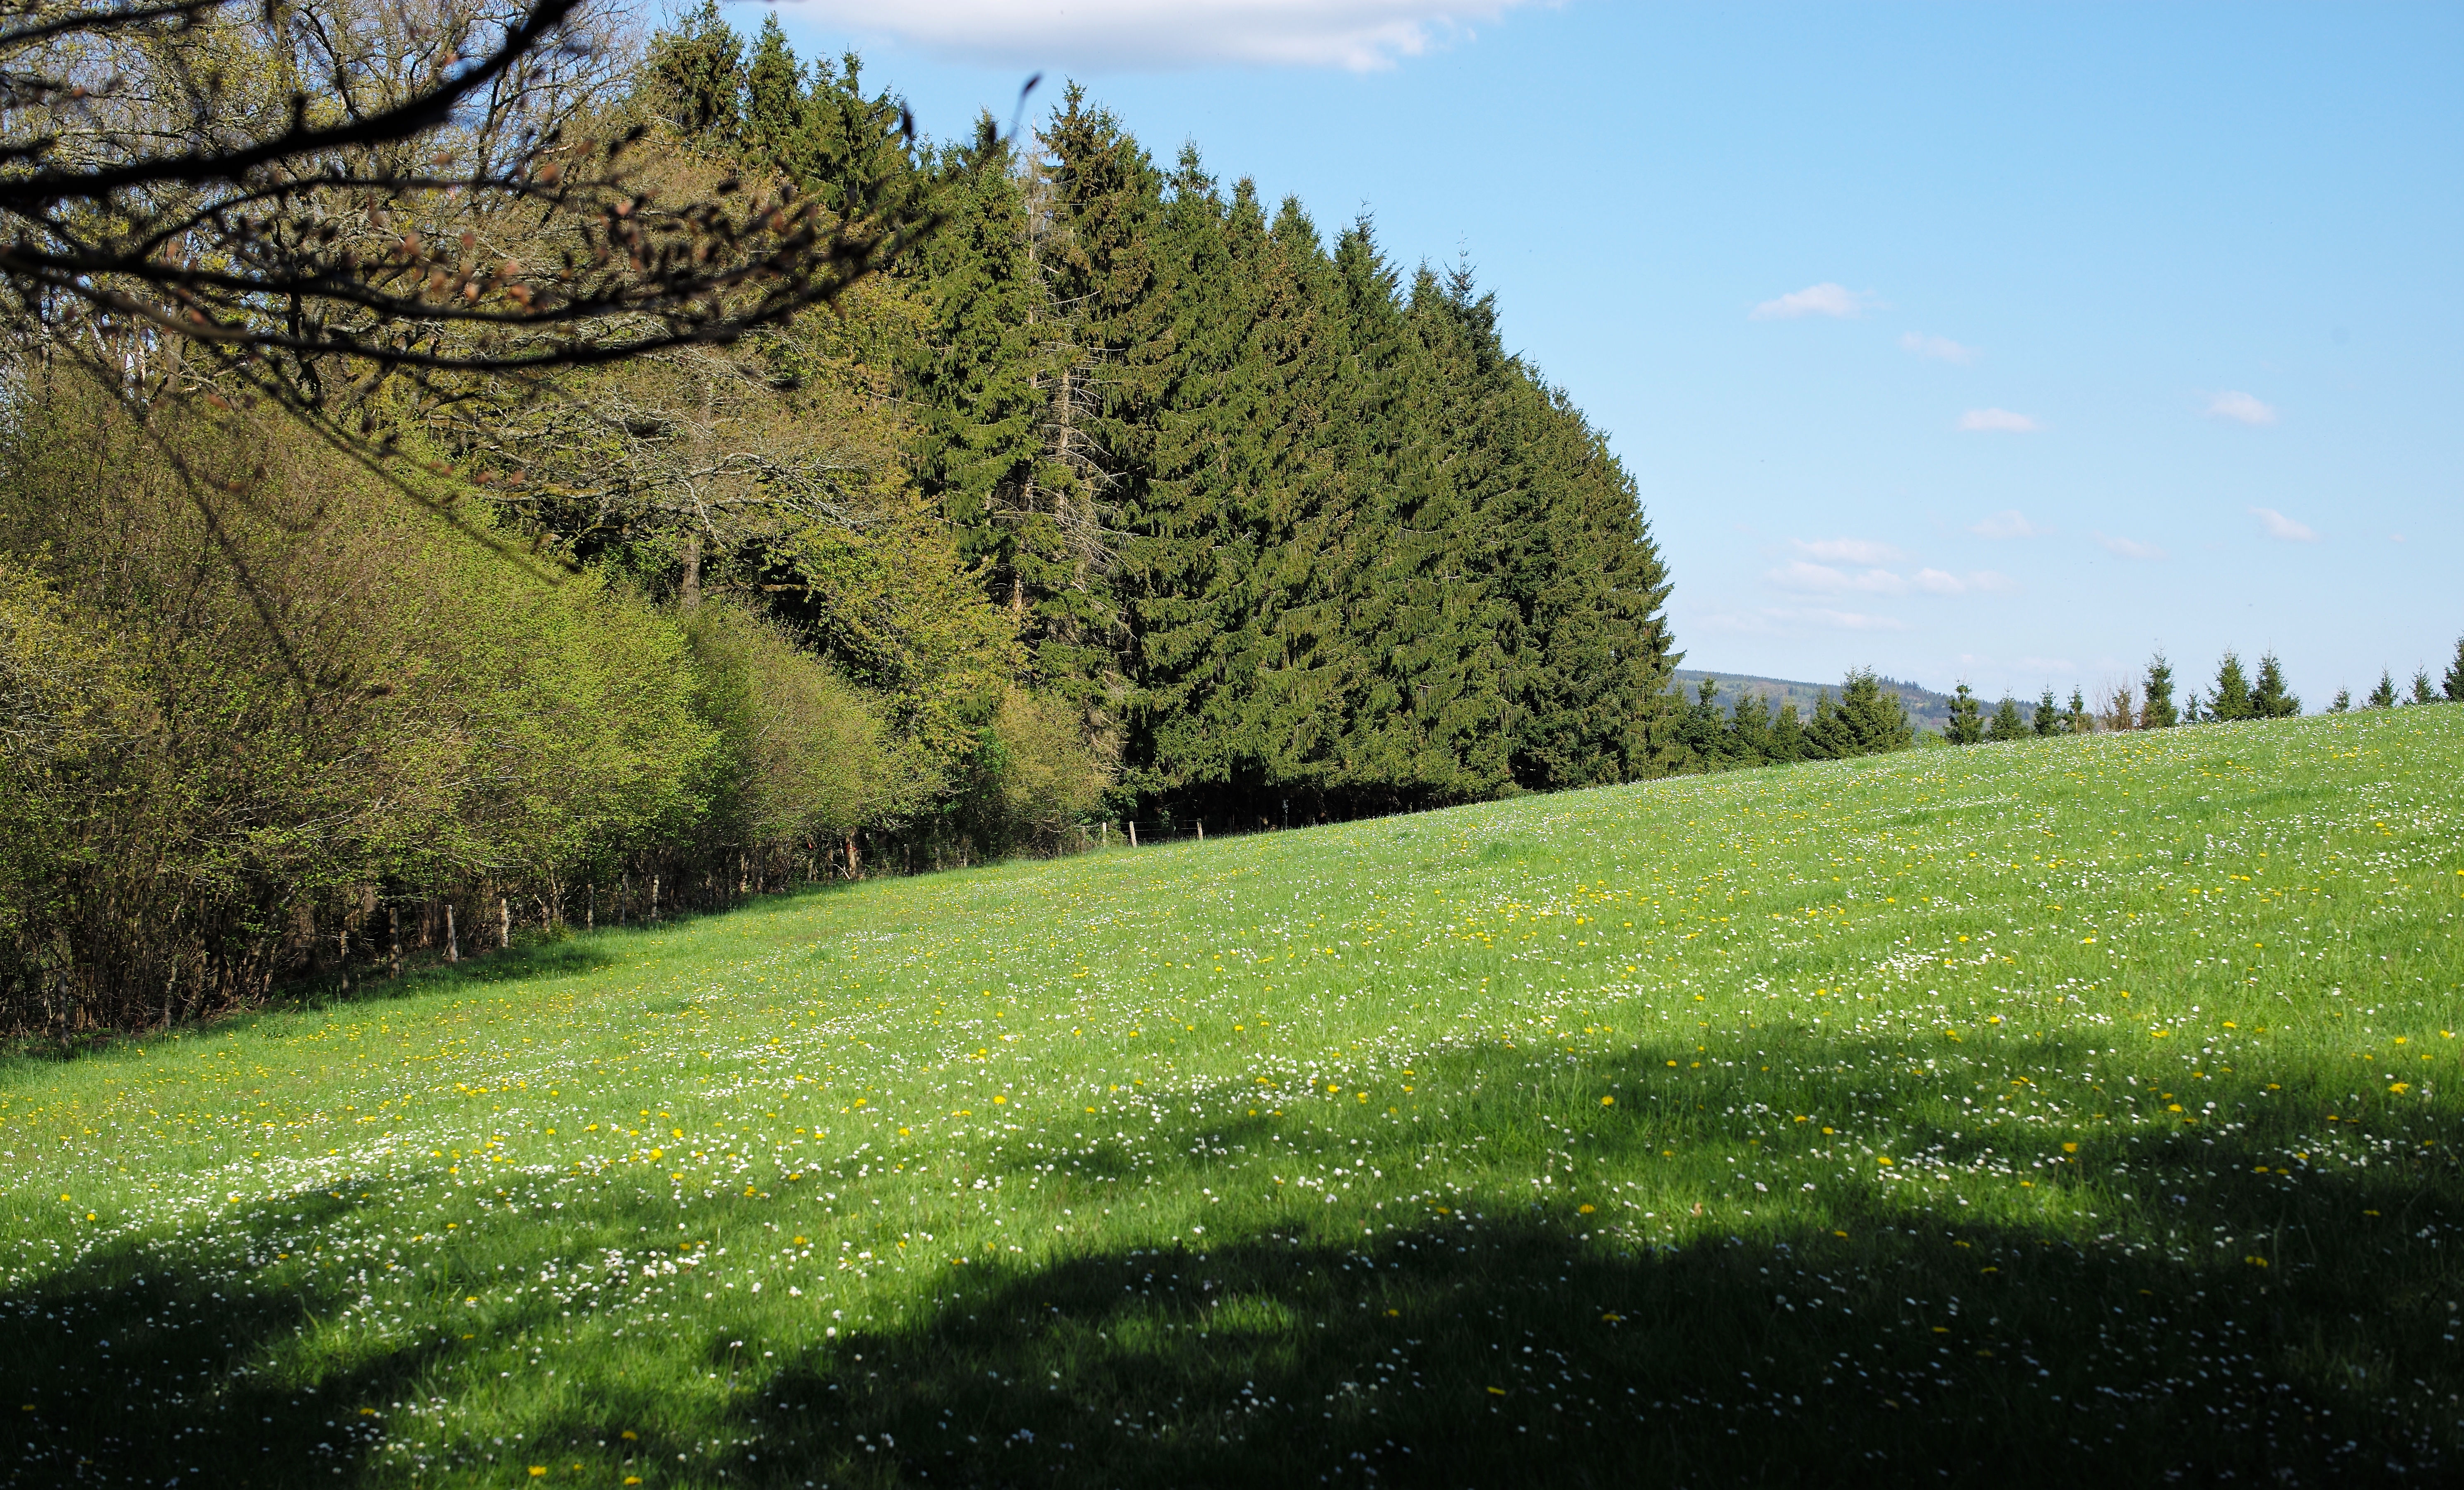
landscape, tree, nature, forest, grass, mountain, plant, field, lawn, meadow, hill, flower, travel, europe, spring, green, pasture, autumn, belgium, woods, sunny, cool image, grassland, shrub, wildflowers, plantation, woodland, habitat, i, ardennes, stoumont, lorce, ecosystem, rural area, natural environment, grass family, woody plant